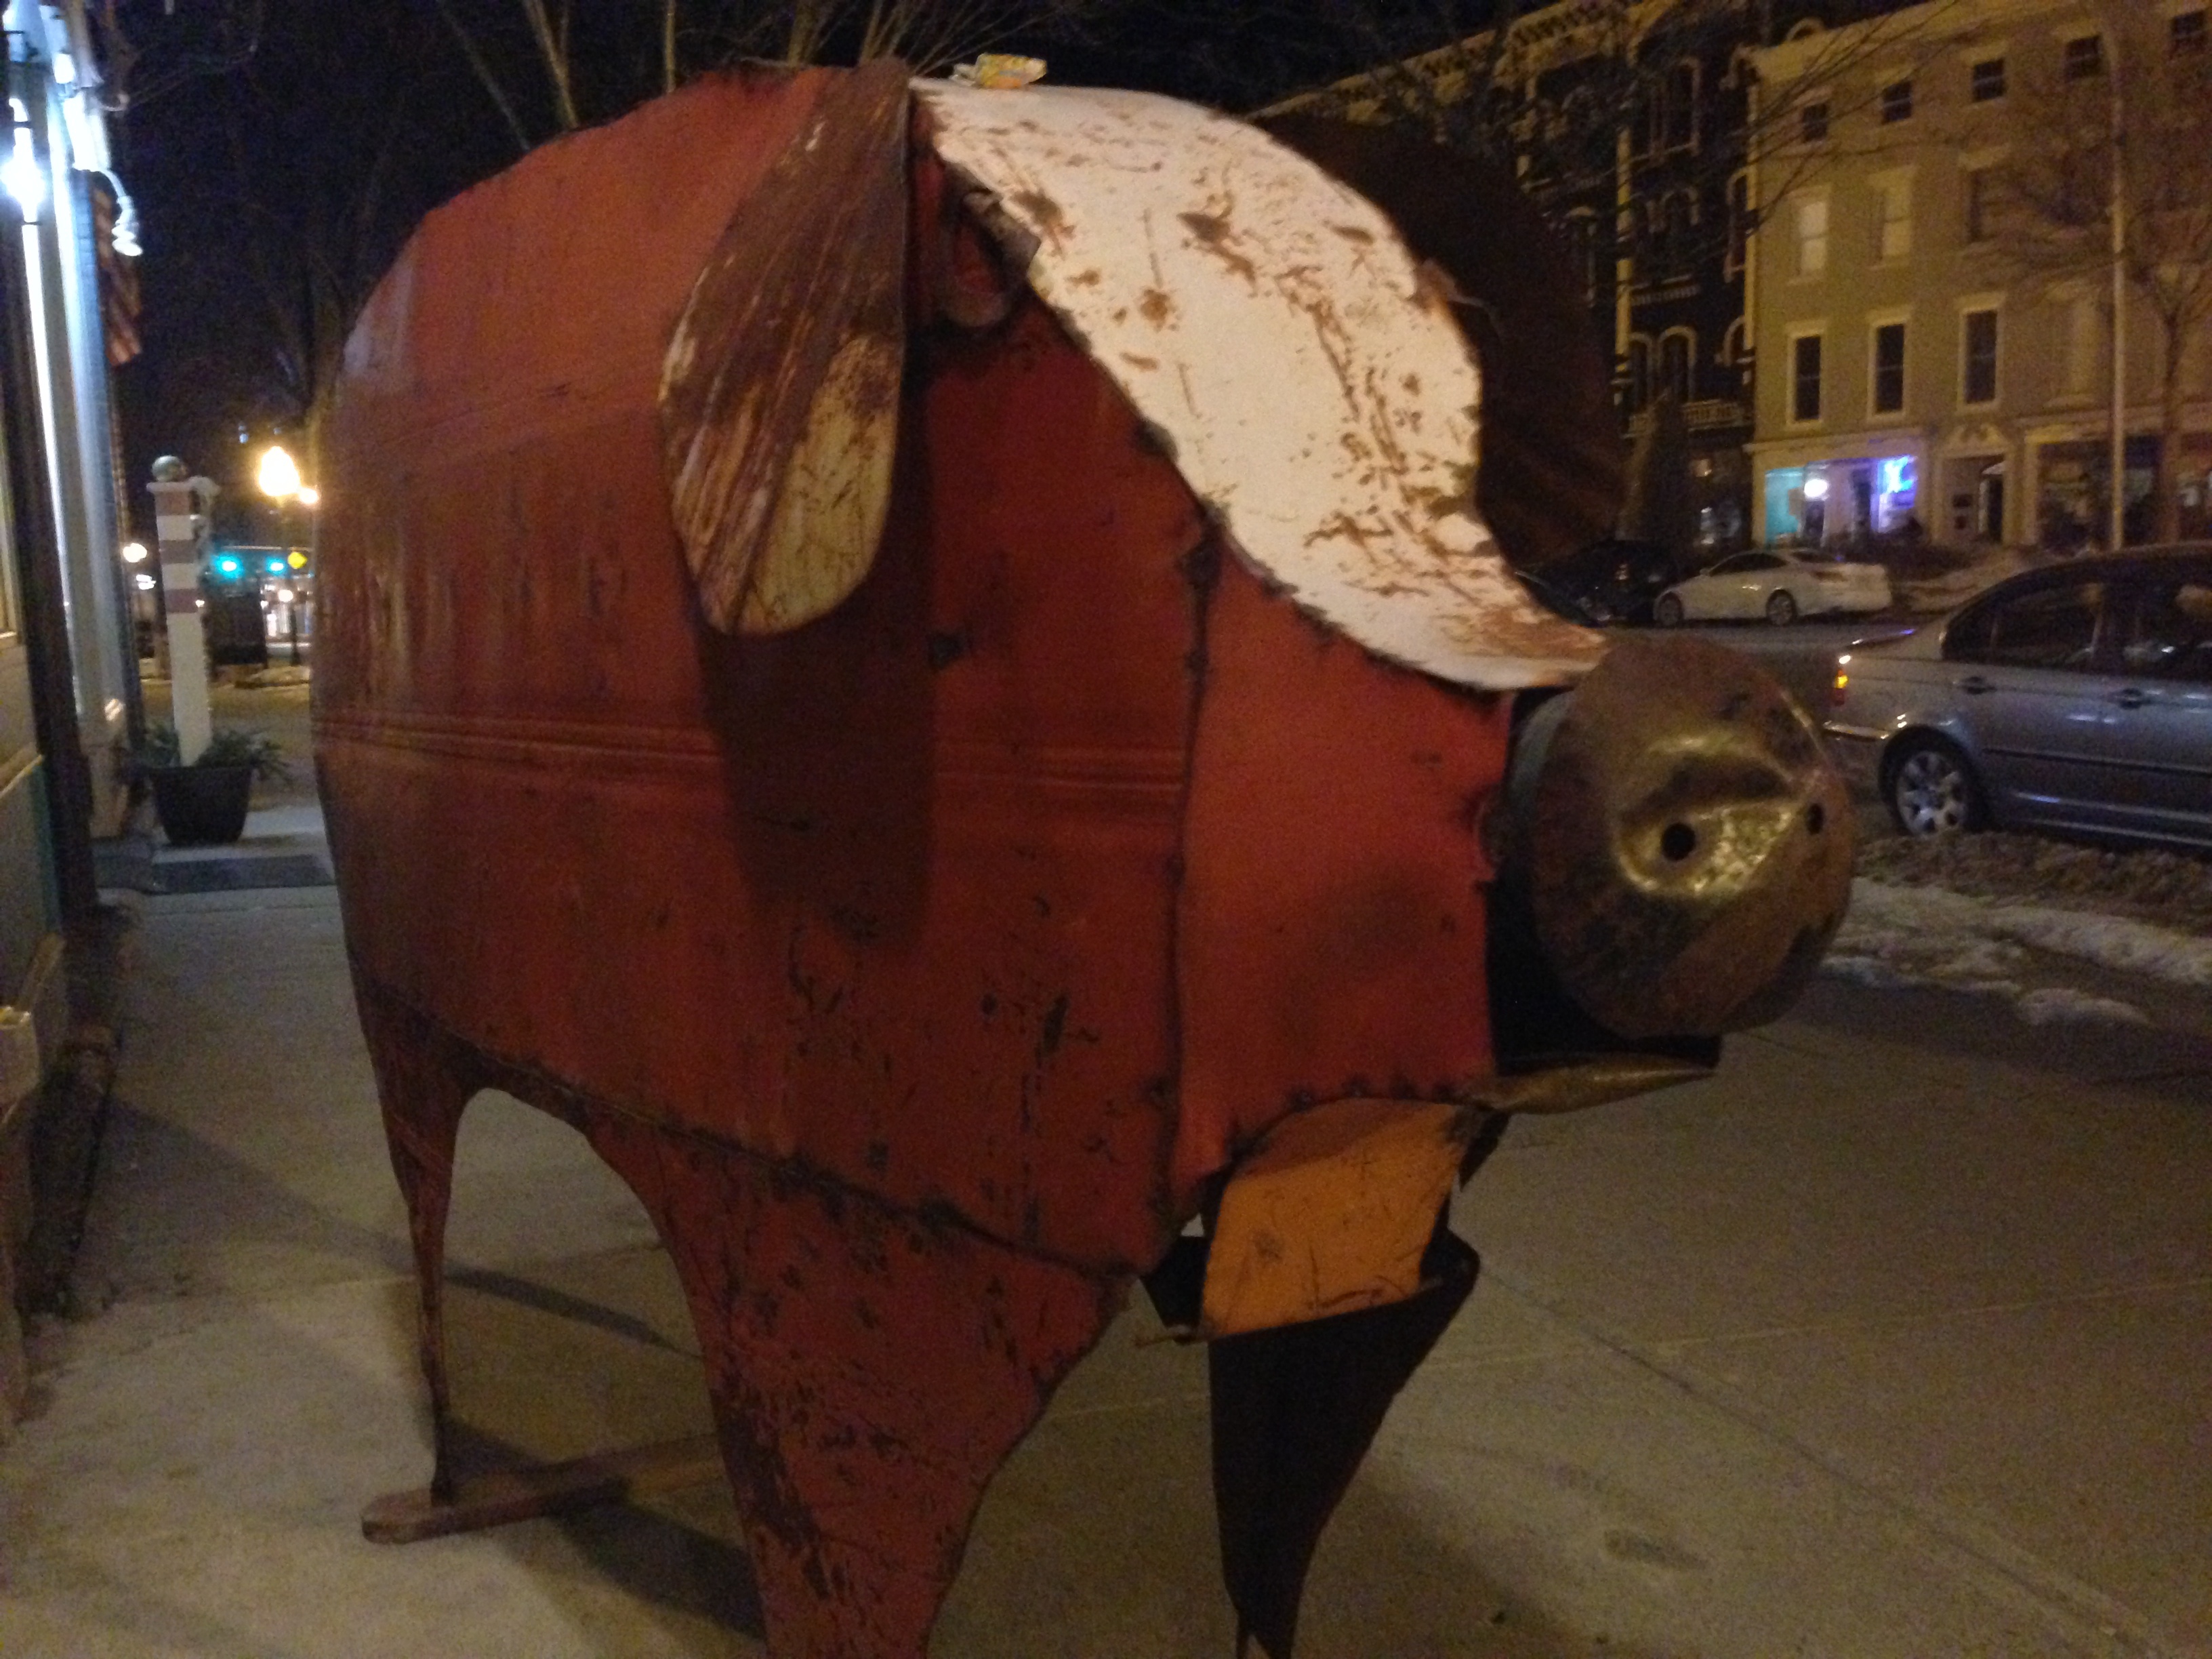
sculpture, art, carving, ancient history